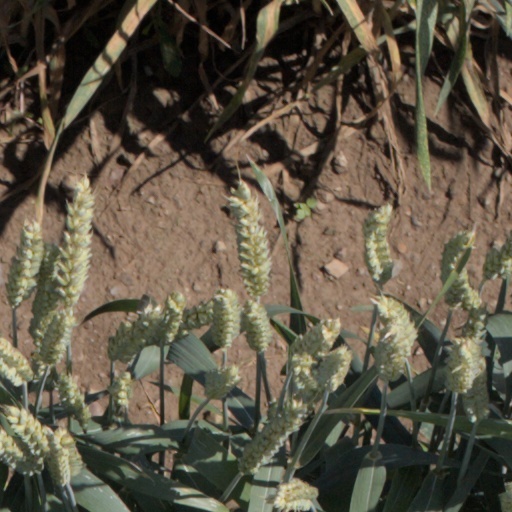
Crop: wheat